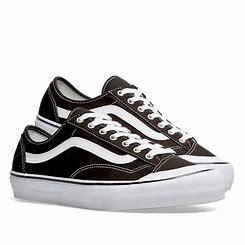
Brand: Vans
Model: Style 36 Skate